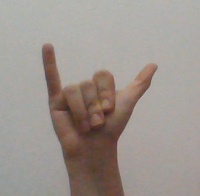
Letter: ya